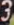
Number: 3